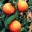
Label: orange